Diego Uribe Vargas

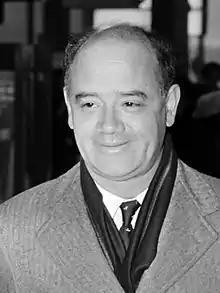
Uribe in 1981

Diego Uribe Vargas (1 November 1931 – 12 August 2022) was a Colombian diplomat and politician. A member of the Colombian Liberal Party, he served as Minister of Foreign Affairs from 1978 to 1981.